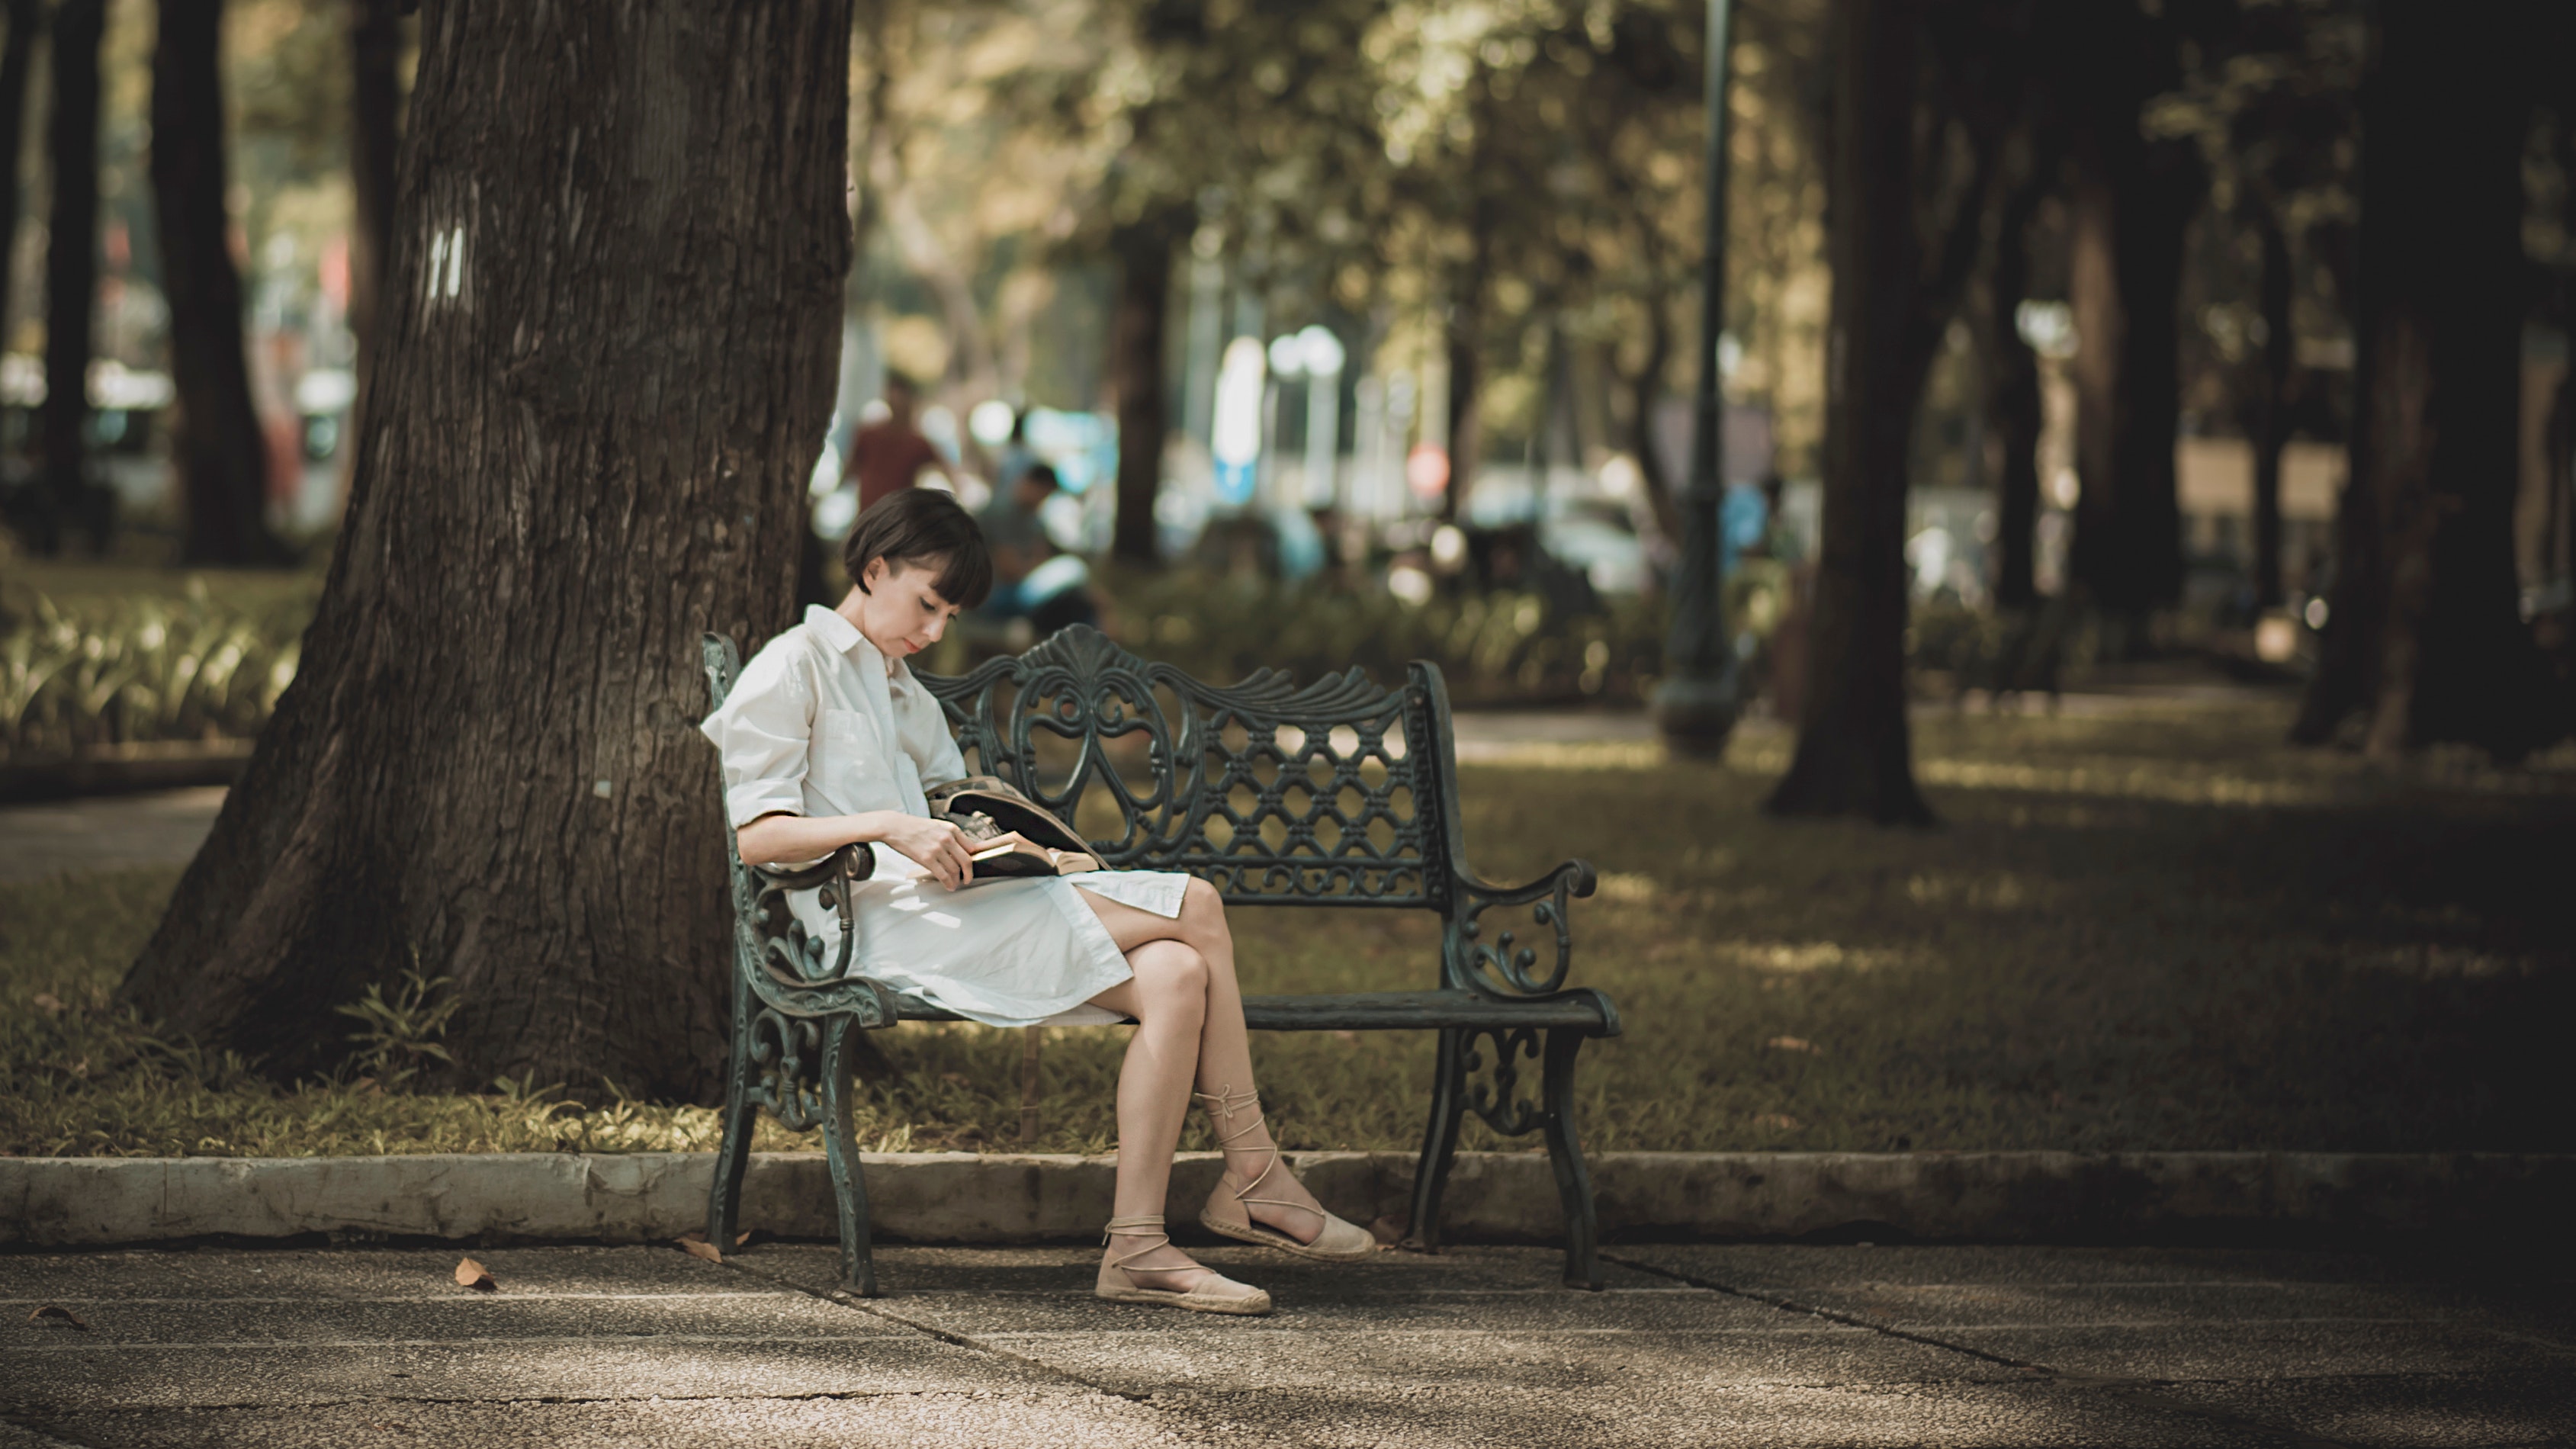
sitting, photograph, reading, furniture, bench, tree, snapshot, leisure, morning, street, photography, spring, infrastructure, sunlight, recreation, plant, road, park